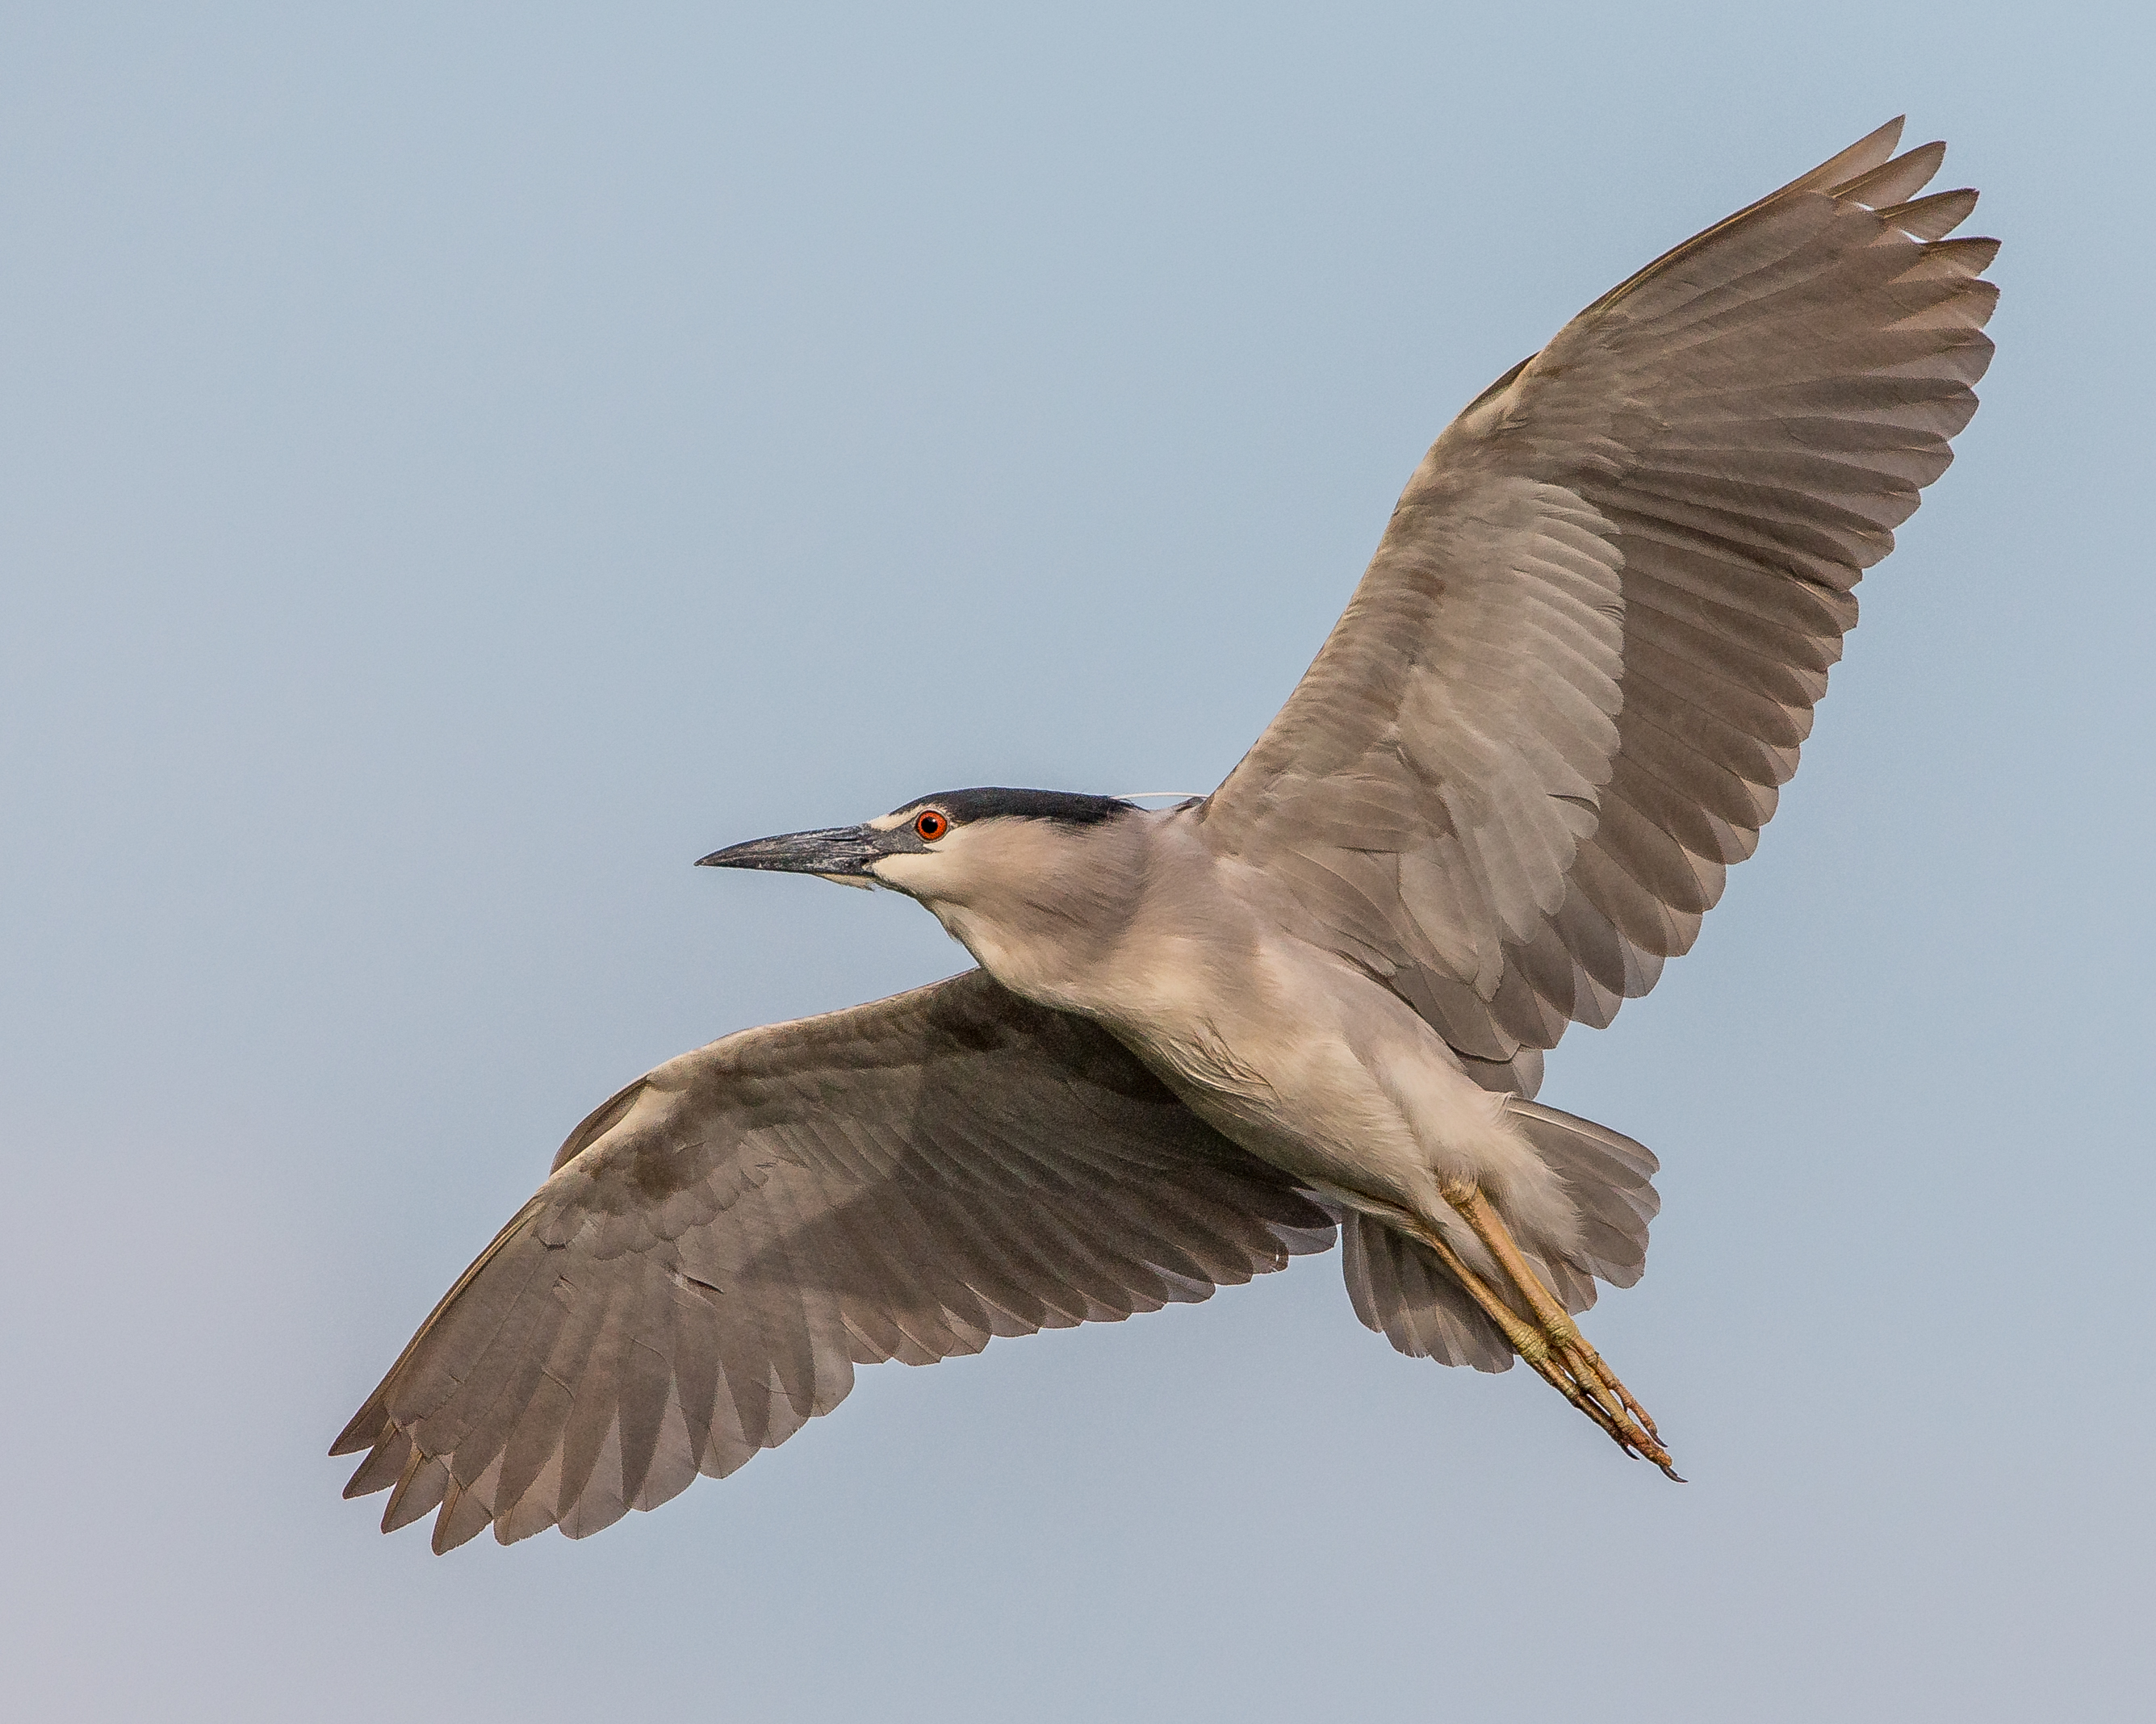
bird, wing, wildlife, beak, flight, venice, fauna, vertebrate, blackcrownednightheron, florida, inflight, bif, andymorffew, morffew, venicerookery, nightheron, perching bird, accipitriformes